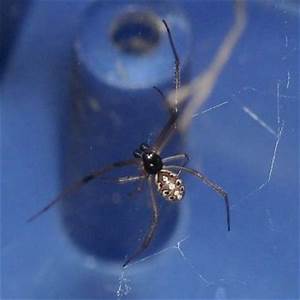
Label: spider